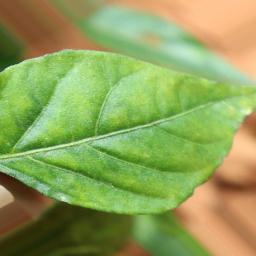
Label: healthy